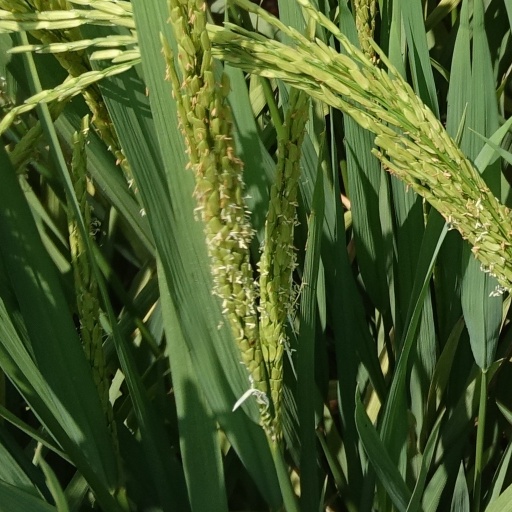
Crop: rice